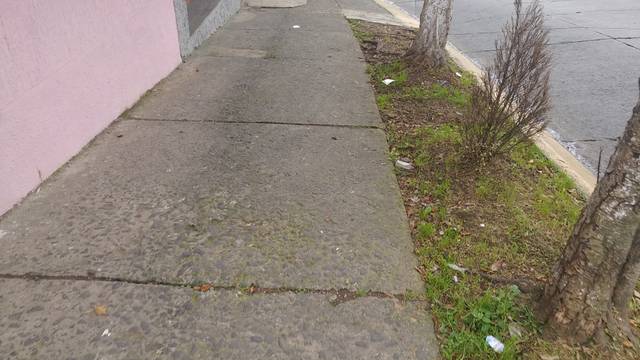
Region: Mexico
Coordinates: 19.534, -96.917